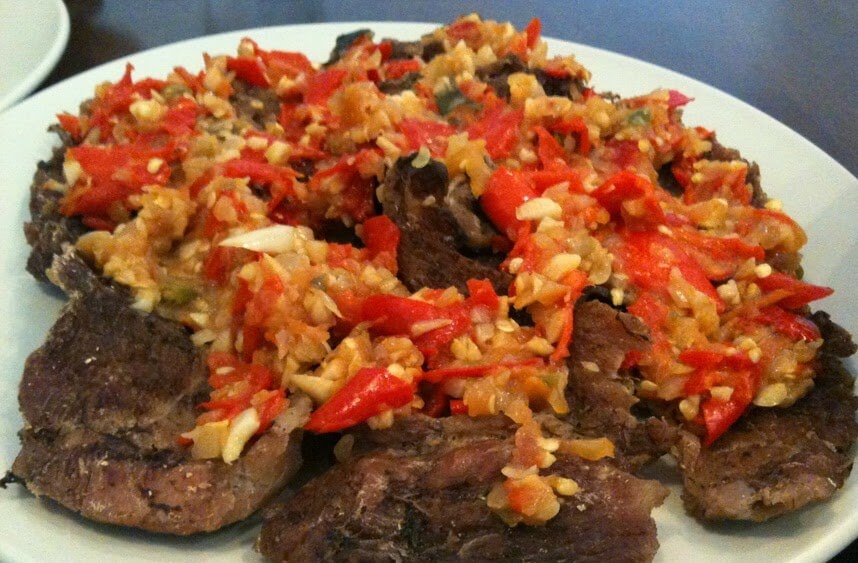
Label: dendeng_batokok